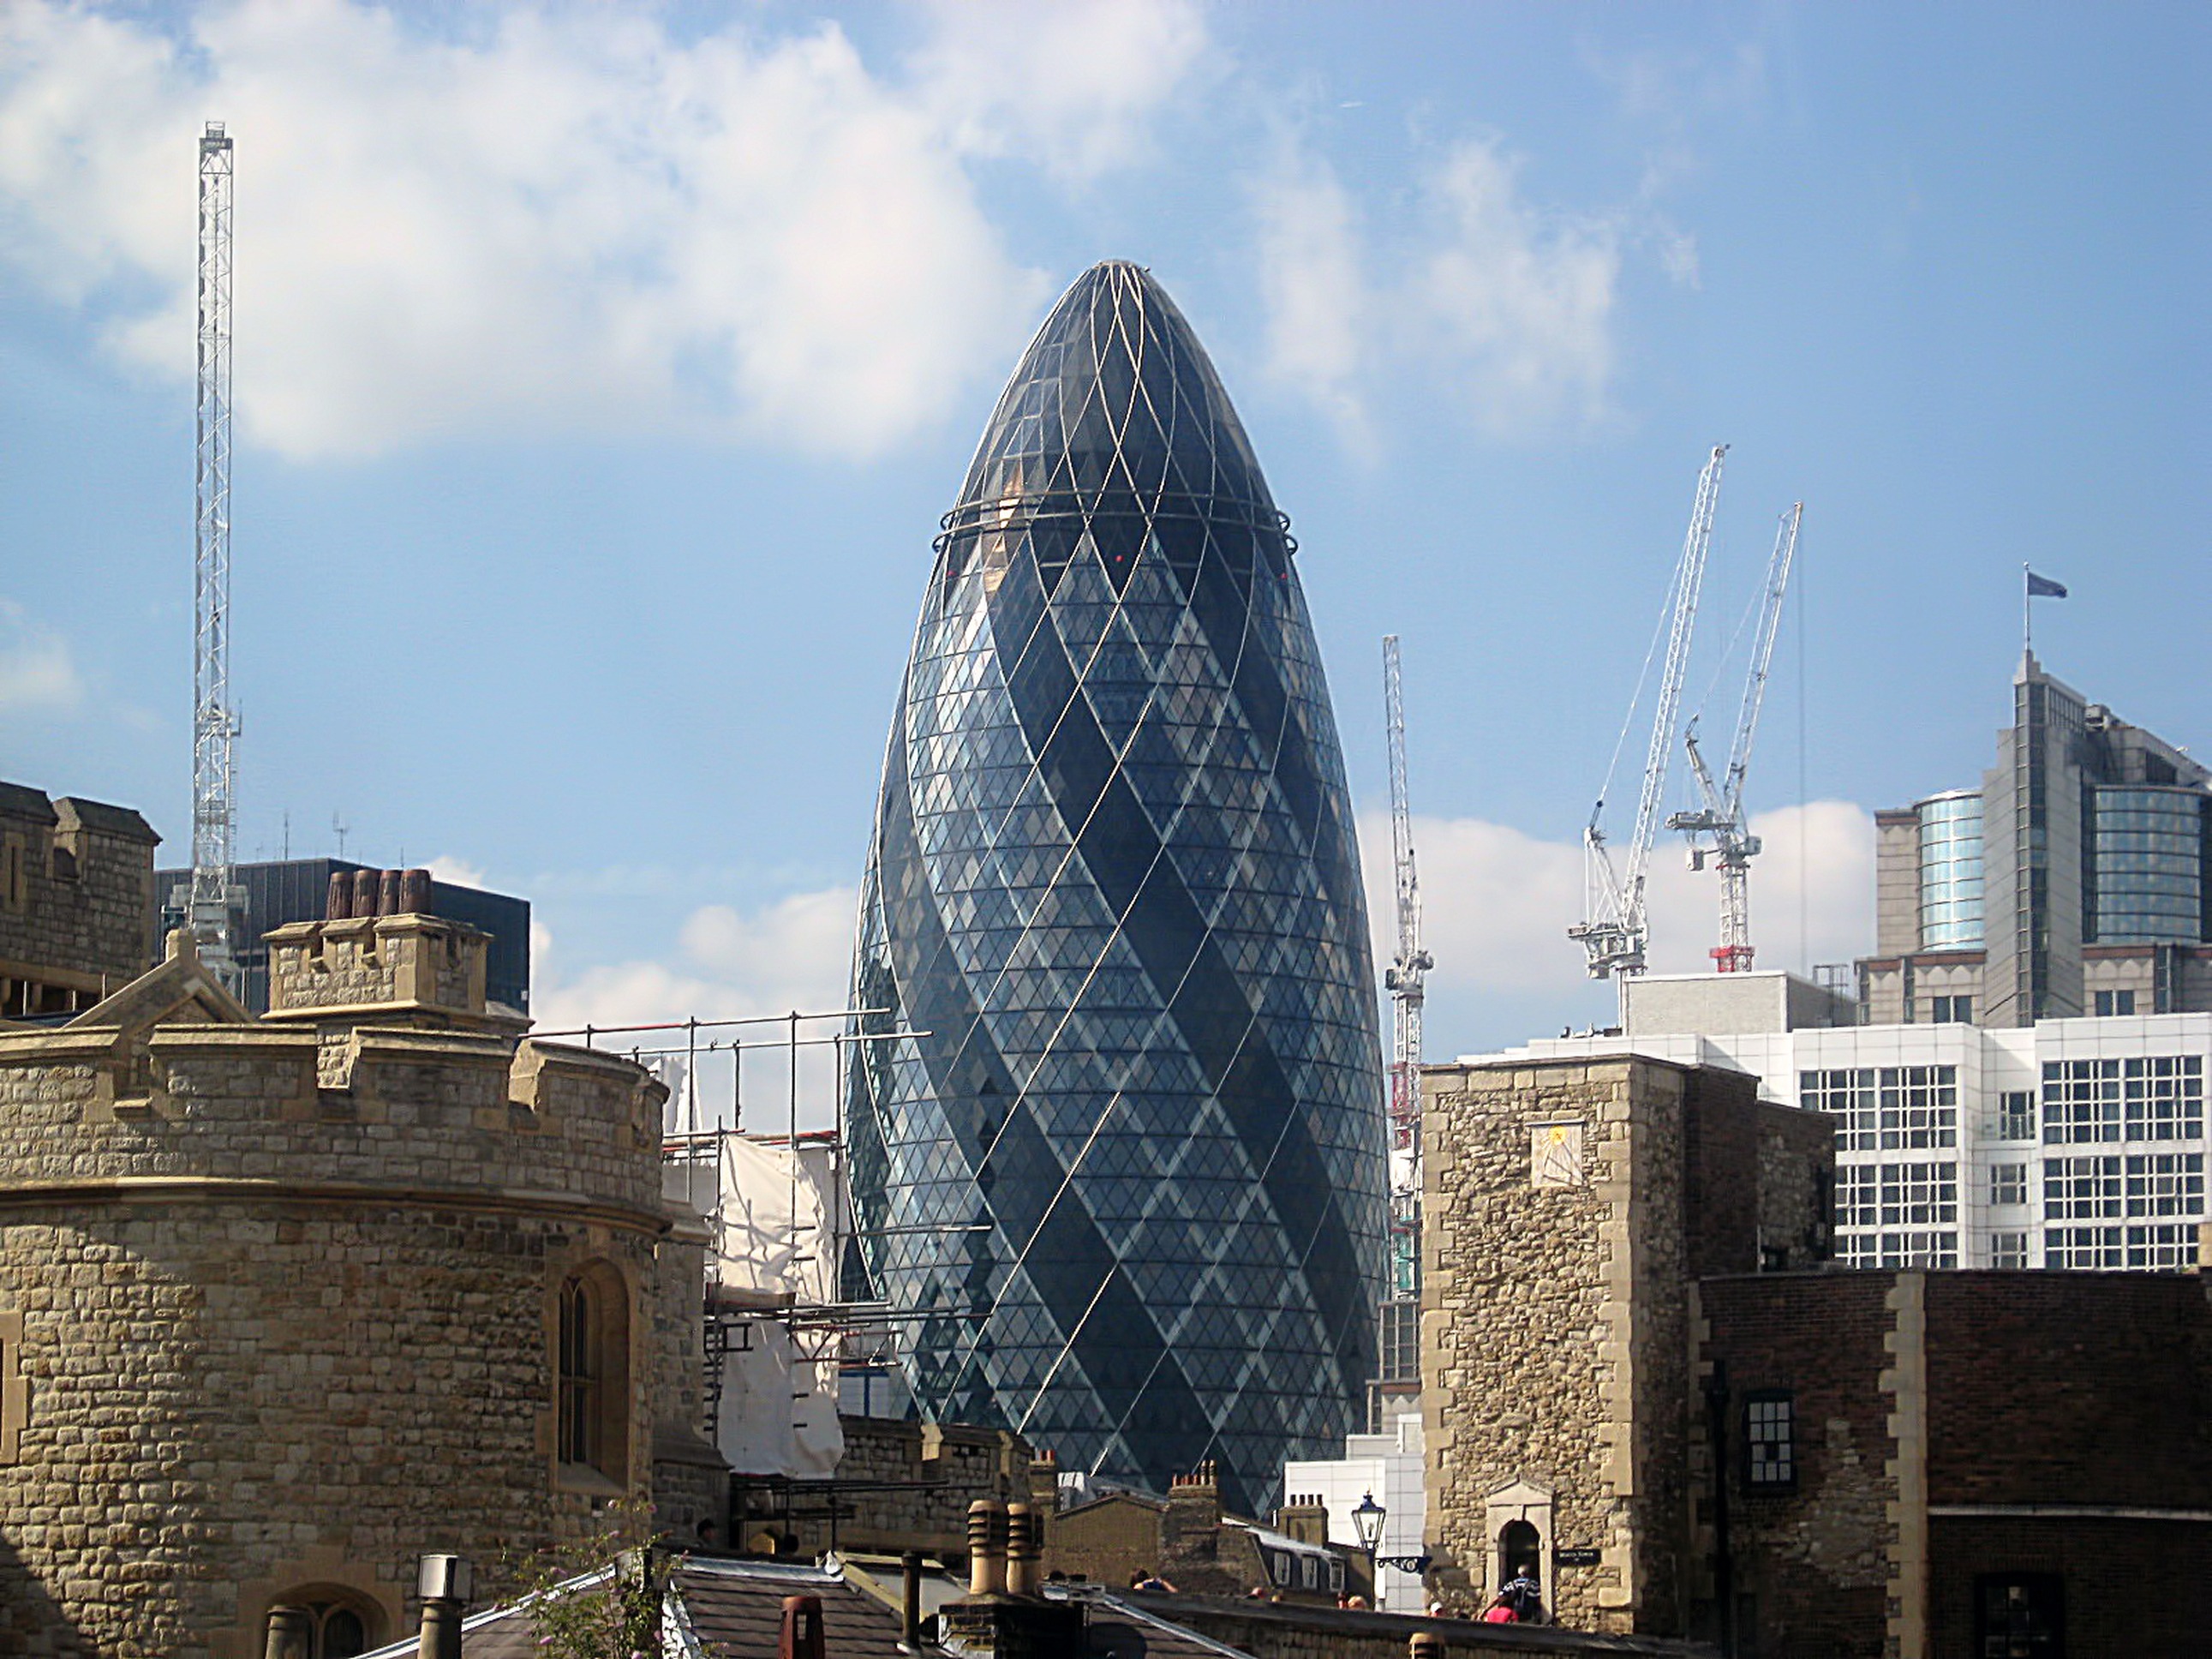
architecture, structure, skyline, building, city, skyscraper, cityscape, downtown, tower, landmark, tower block, london, english, gherkin, urban area, the gherkin, human settlement